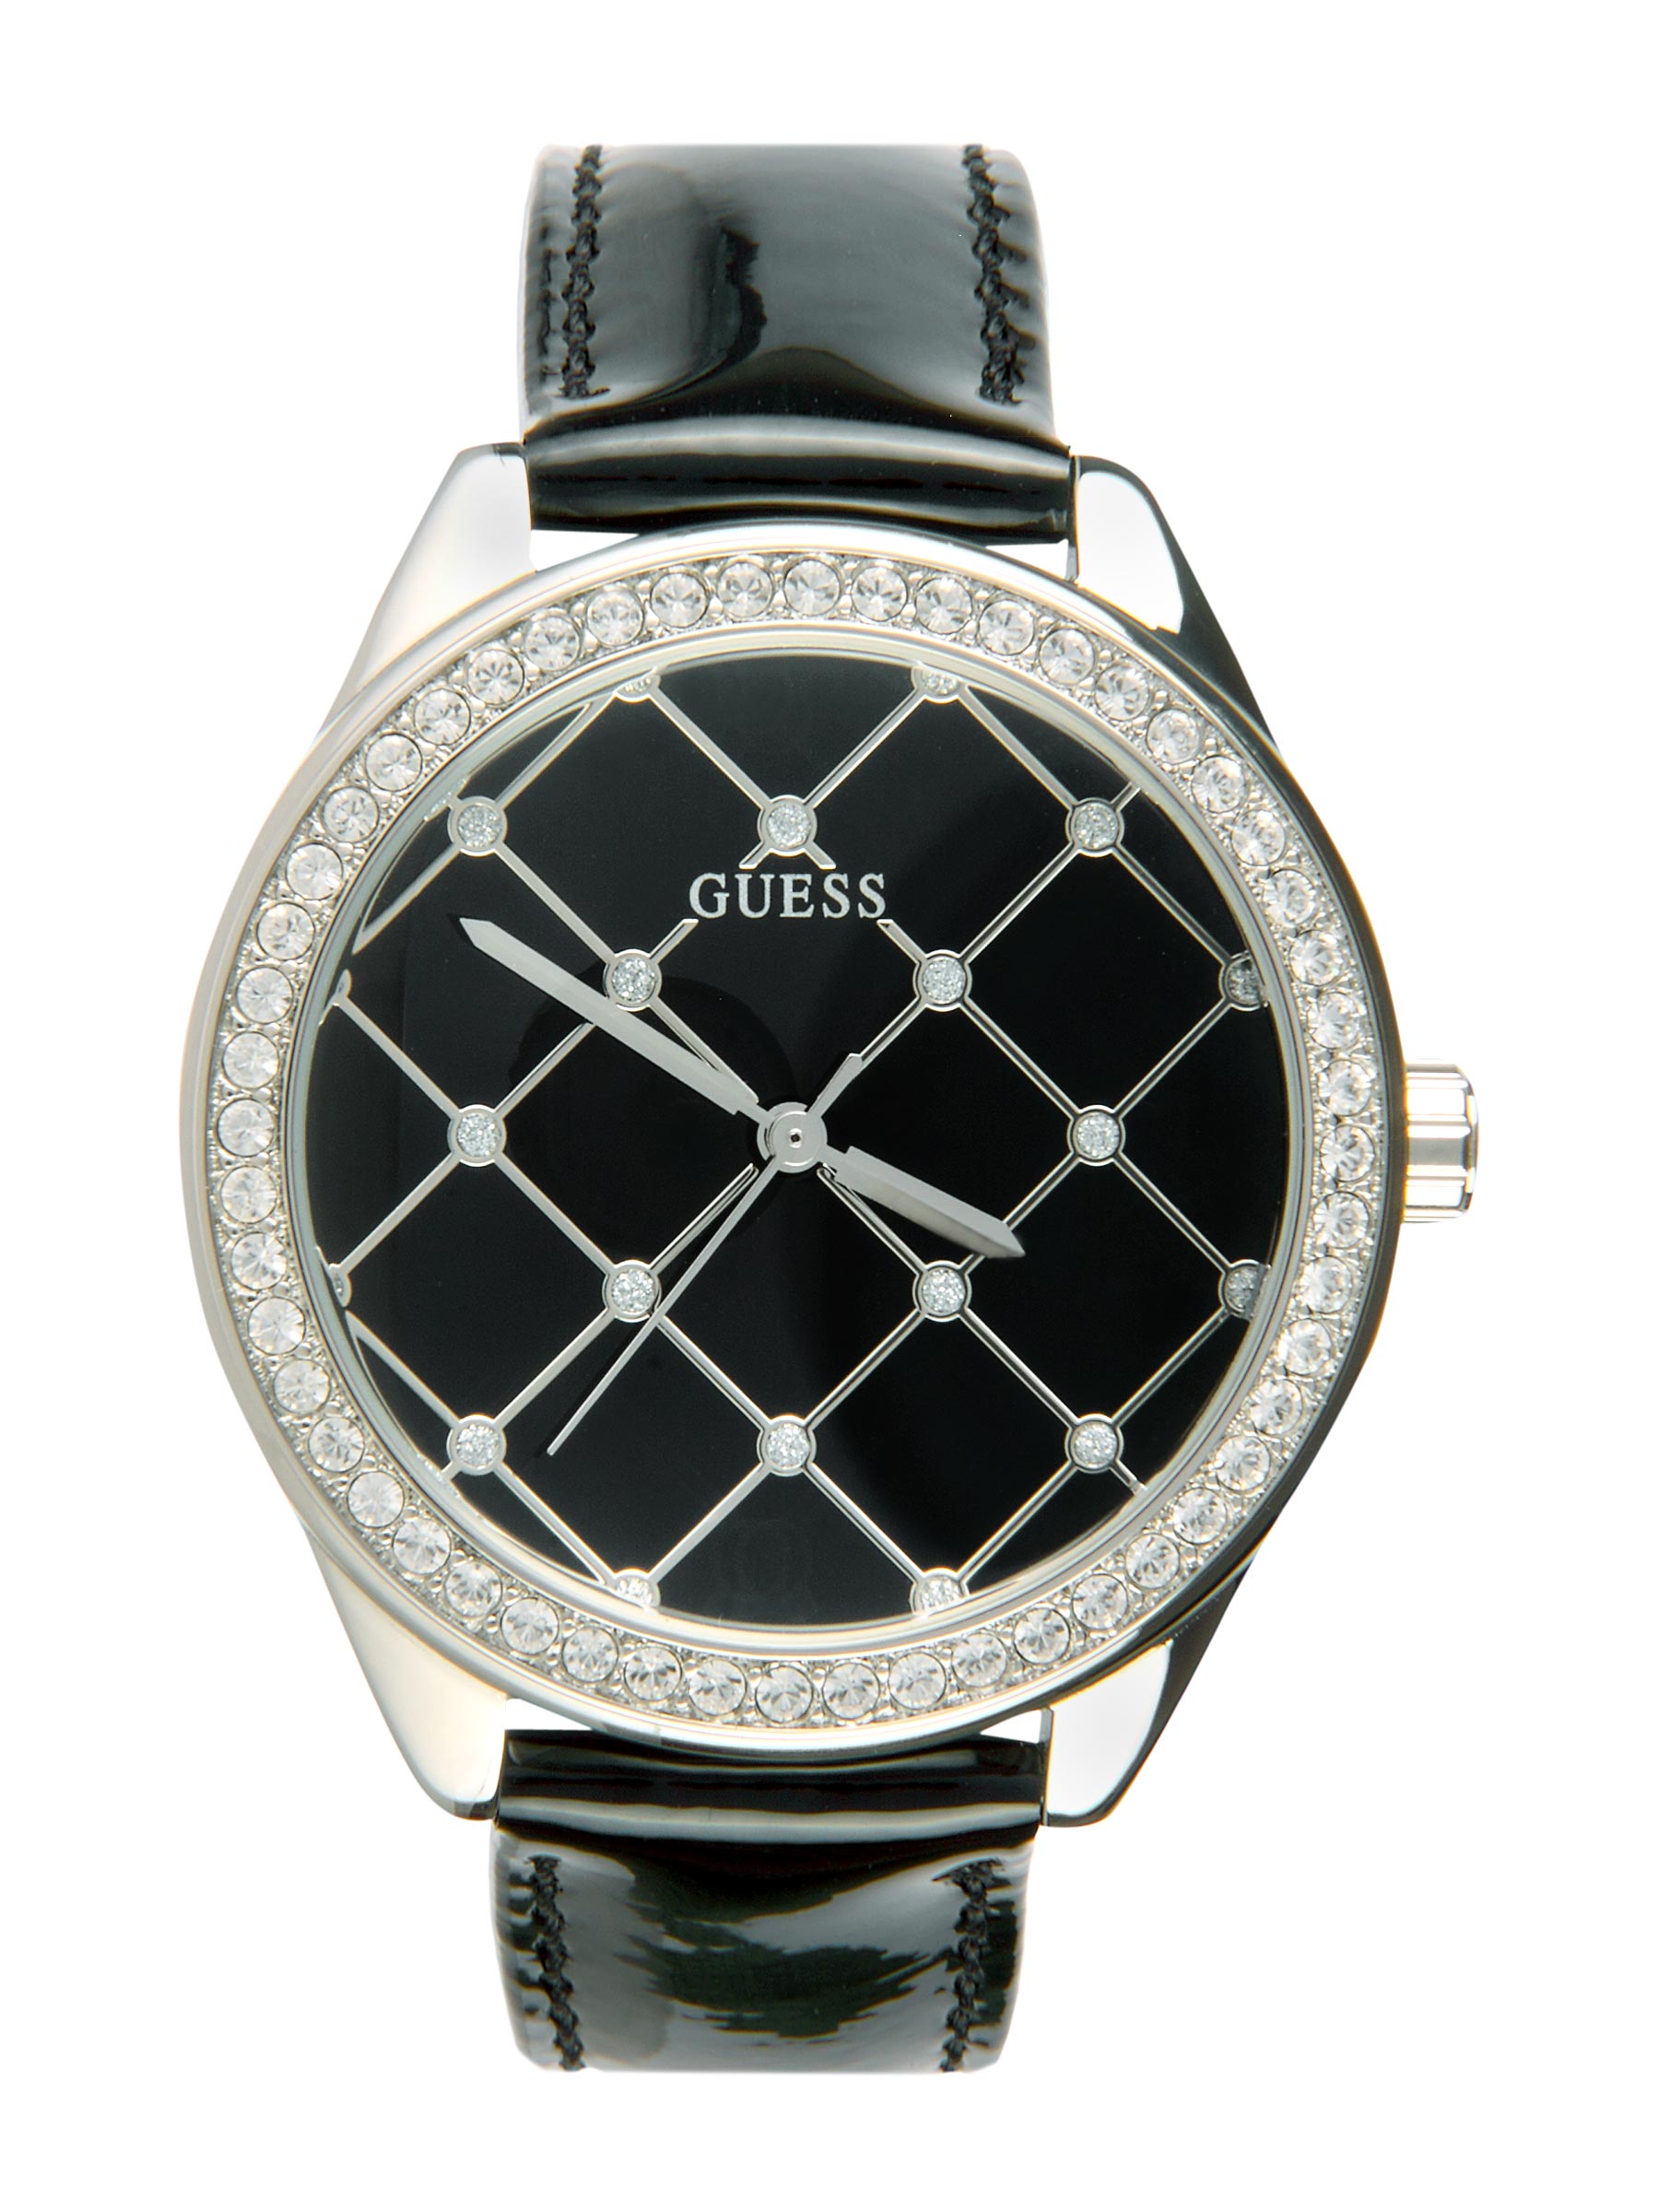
Guess Women Black Dial Watch W60005L2
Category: Accessories / Watches / Watches
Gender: Women
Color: Black
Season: Winter 2016
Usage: Casual